Eastern Congo Initiative

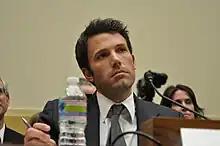
Affleck in 2011, testifying before the House Subcommittee on Africa, Global Health and Human Rights

ECI also advocates with and on behalf of the people of eastern Congo to raise public awareness and drive policy change in the US. In an effort to achieve this goal, ECI has published a white paper and a USAID-supported landscape analysis and searchable database of over 400 of the most effective community-based organizations. Affleck has made nine media-documented trips to Central Africa since 2007 and has discussed ECI's work in many television interviews. In 2010, he wrote a column for "The Washington Post", contributed an essay to "The Enough Moment" and appeared as a panelist at the Center for Strategic and International Studies. In 2011, Affleck and Cindy McCain, an ECI board member, testified before the House Subcommittee on Africa, Global Health and Human Rights. Also in 2011, Affleck was a speaker at the Global Philanthropy Forum. In 2012, he spoke alongside Secretary of State Hillary Clinton at Washington's Child Survival: Call to Action Forum and alongside Senator John McCain at the Sedona Forum. He wrote op-eds for "The Washington Post" and "Politico". During the Kony 2012 campaign, Affleck wrote an essay for "The Huffington Post". While welcoming increased awareness of the issue of child soldiers, he warned that Western 'saviours' are "ineffectual at best and deadly at worst" and stressed the importance of funding "remarkable local organisations." Later in 2012, Affleck testified before the House Armed Services Committee and met with members of the Senate Foreign Relations Committee. In 2013, Affleck introduced the Orchestre Symphonique Kimbanguiste at a TED conference and began developing an Africa-set film. Also that year, President of Rwanda Paul Kagame was photographed arriving at Affleck's Los Angeles home; Affleck had testified before Congress in 2012 about the Rwandese government's support of rebel groups in eastern Congo. In early 2014, he and US Special Envoy Russ Feingold testified before the Senate Foreign Relations Committee and met with Secretary of State John Kerry. He also spoke at the Hillary Rodham Clinton Awards, where Denis Mukwege was honored. In 2015, Affleck testified before the Senate Appropriations Committee on State, Foreign Operations, and Related Projects while, in early 2016, he was a speaker at the Starkey Expo.